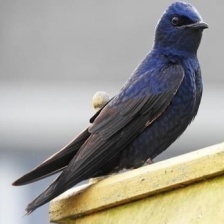
Species: PURPLE MARTIN
Scientific name: PROGNE SUBIS